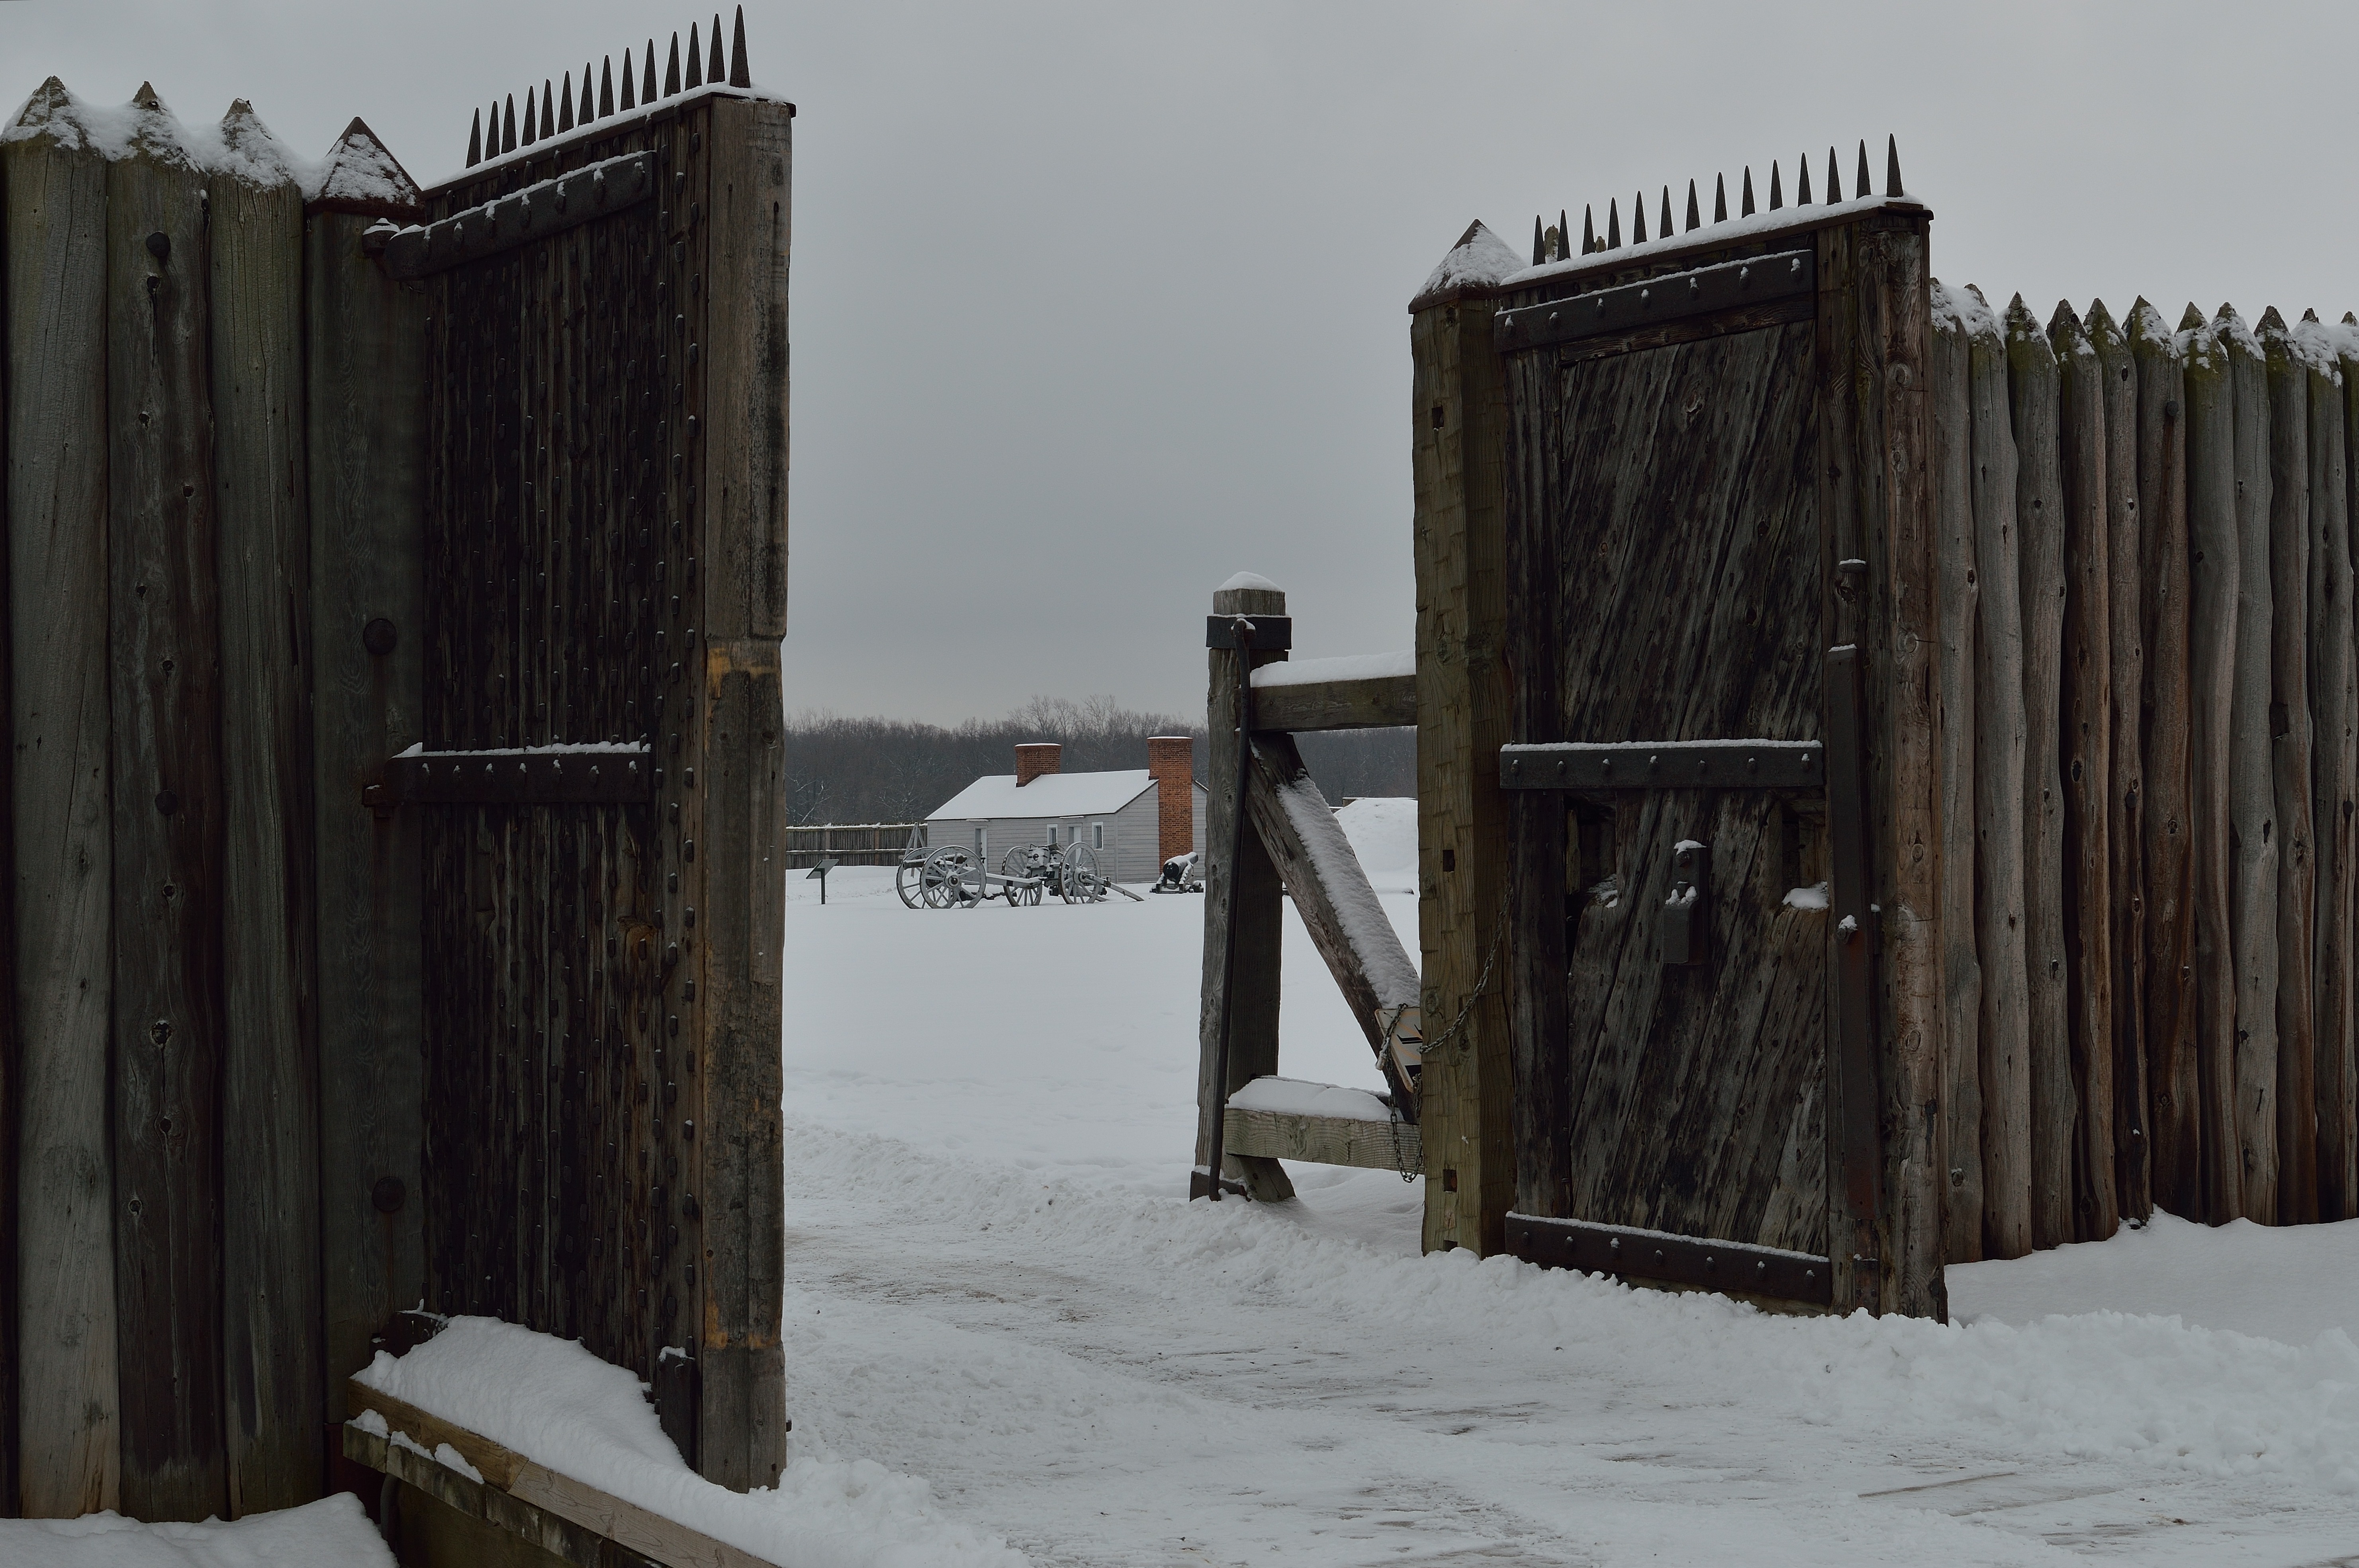
snow, winter, fence, architecture, wood, house, wall, military, shack, weather, season, ruins, walls, niagara, fort george, main gate